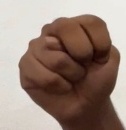
ASL sign: N